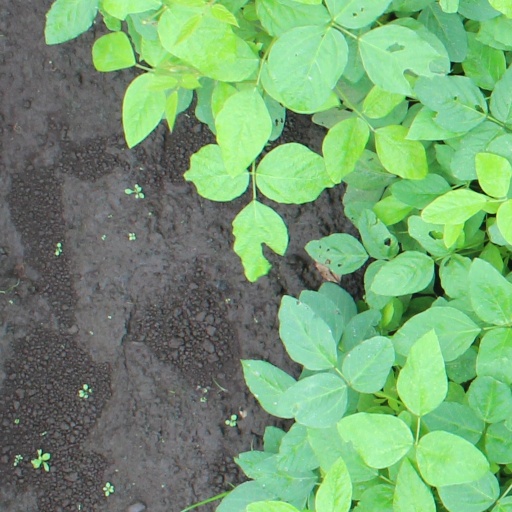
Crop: soybean